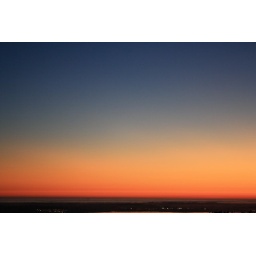
taken in astoria of the astoria bridge and/or the columbia river